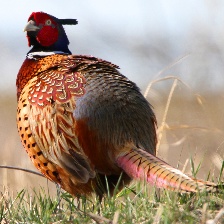
Species: RING-NECKED PHEASANT
Scientific name: PHASIANUS COLCHICUS